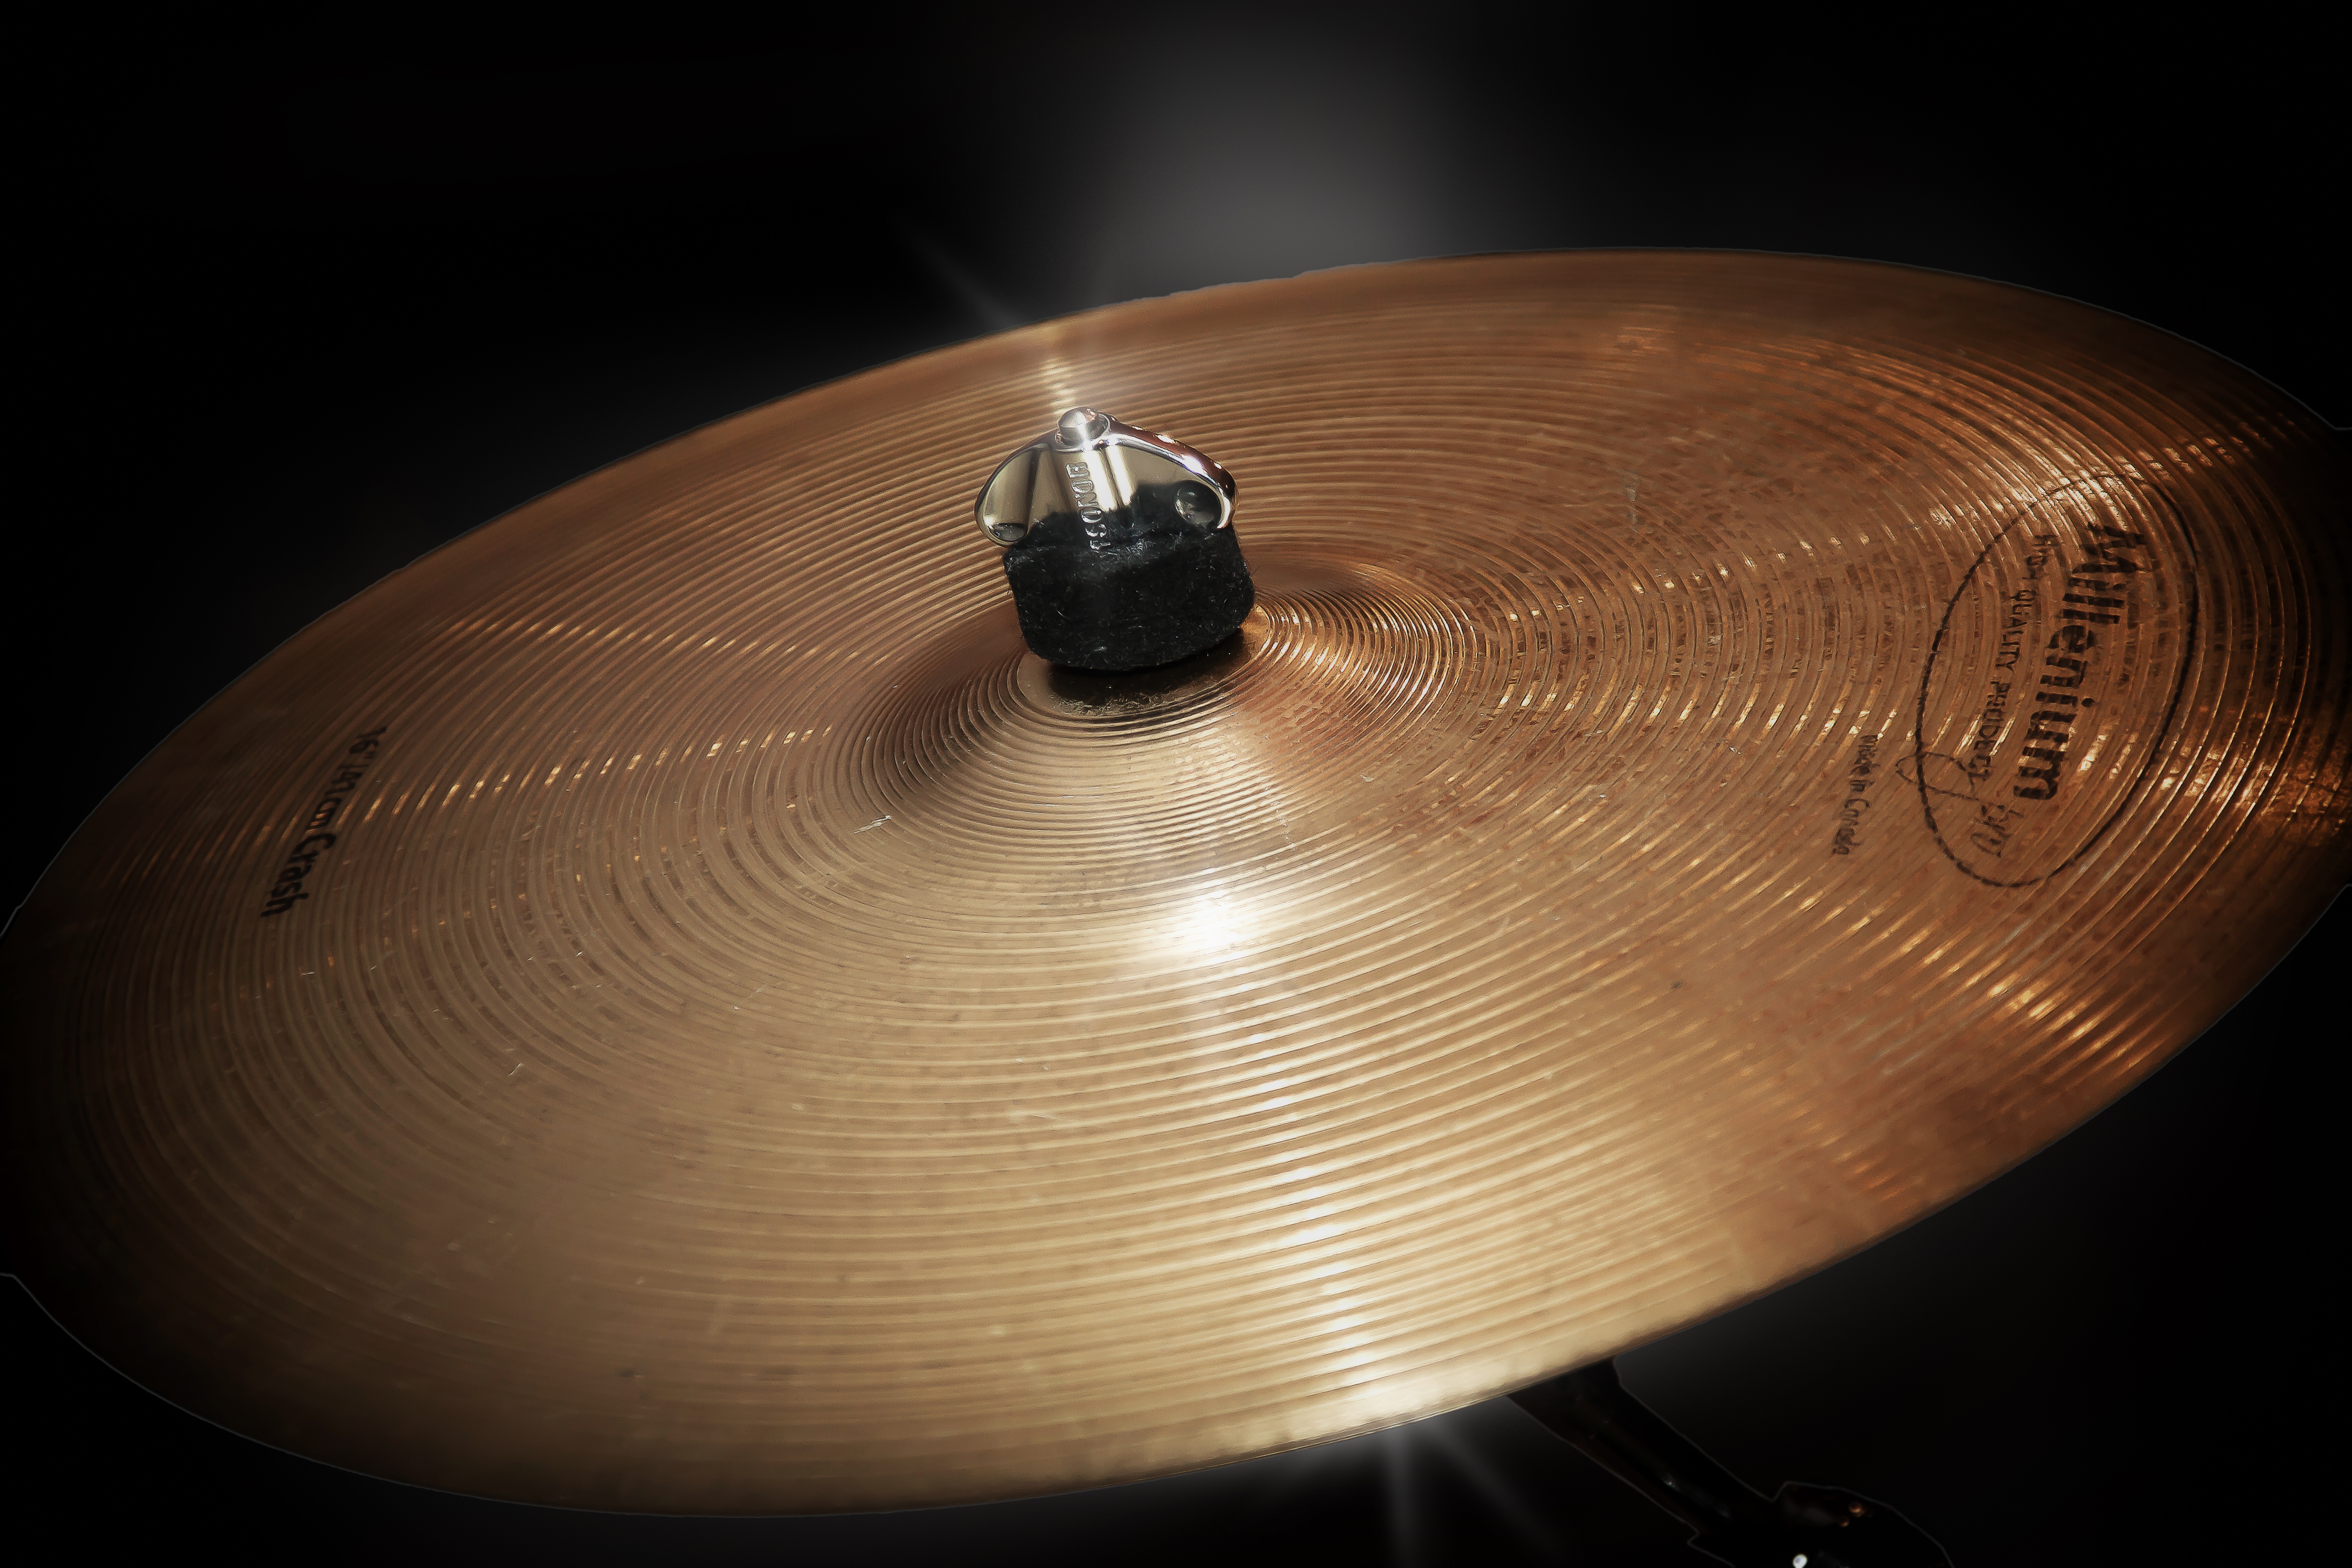
music, light, pool, band, instrument, musician, drum, circle, musical instrument, percussion, bass, drums, drummer, combo, cymbal, music group, hi hat